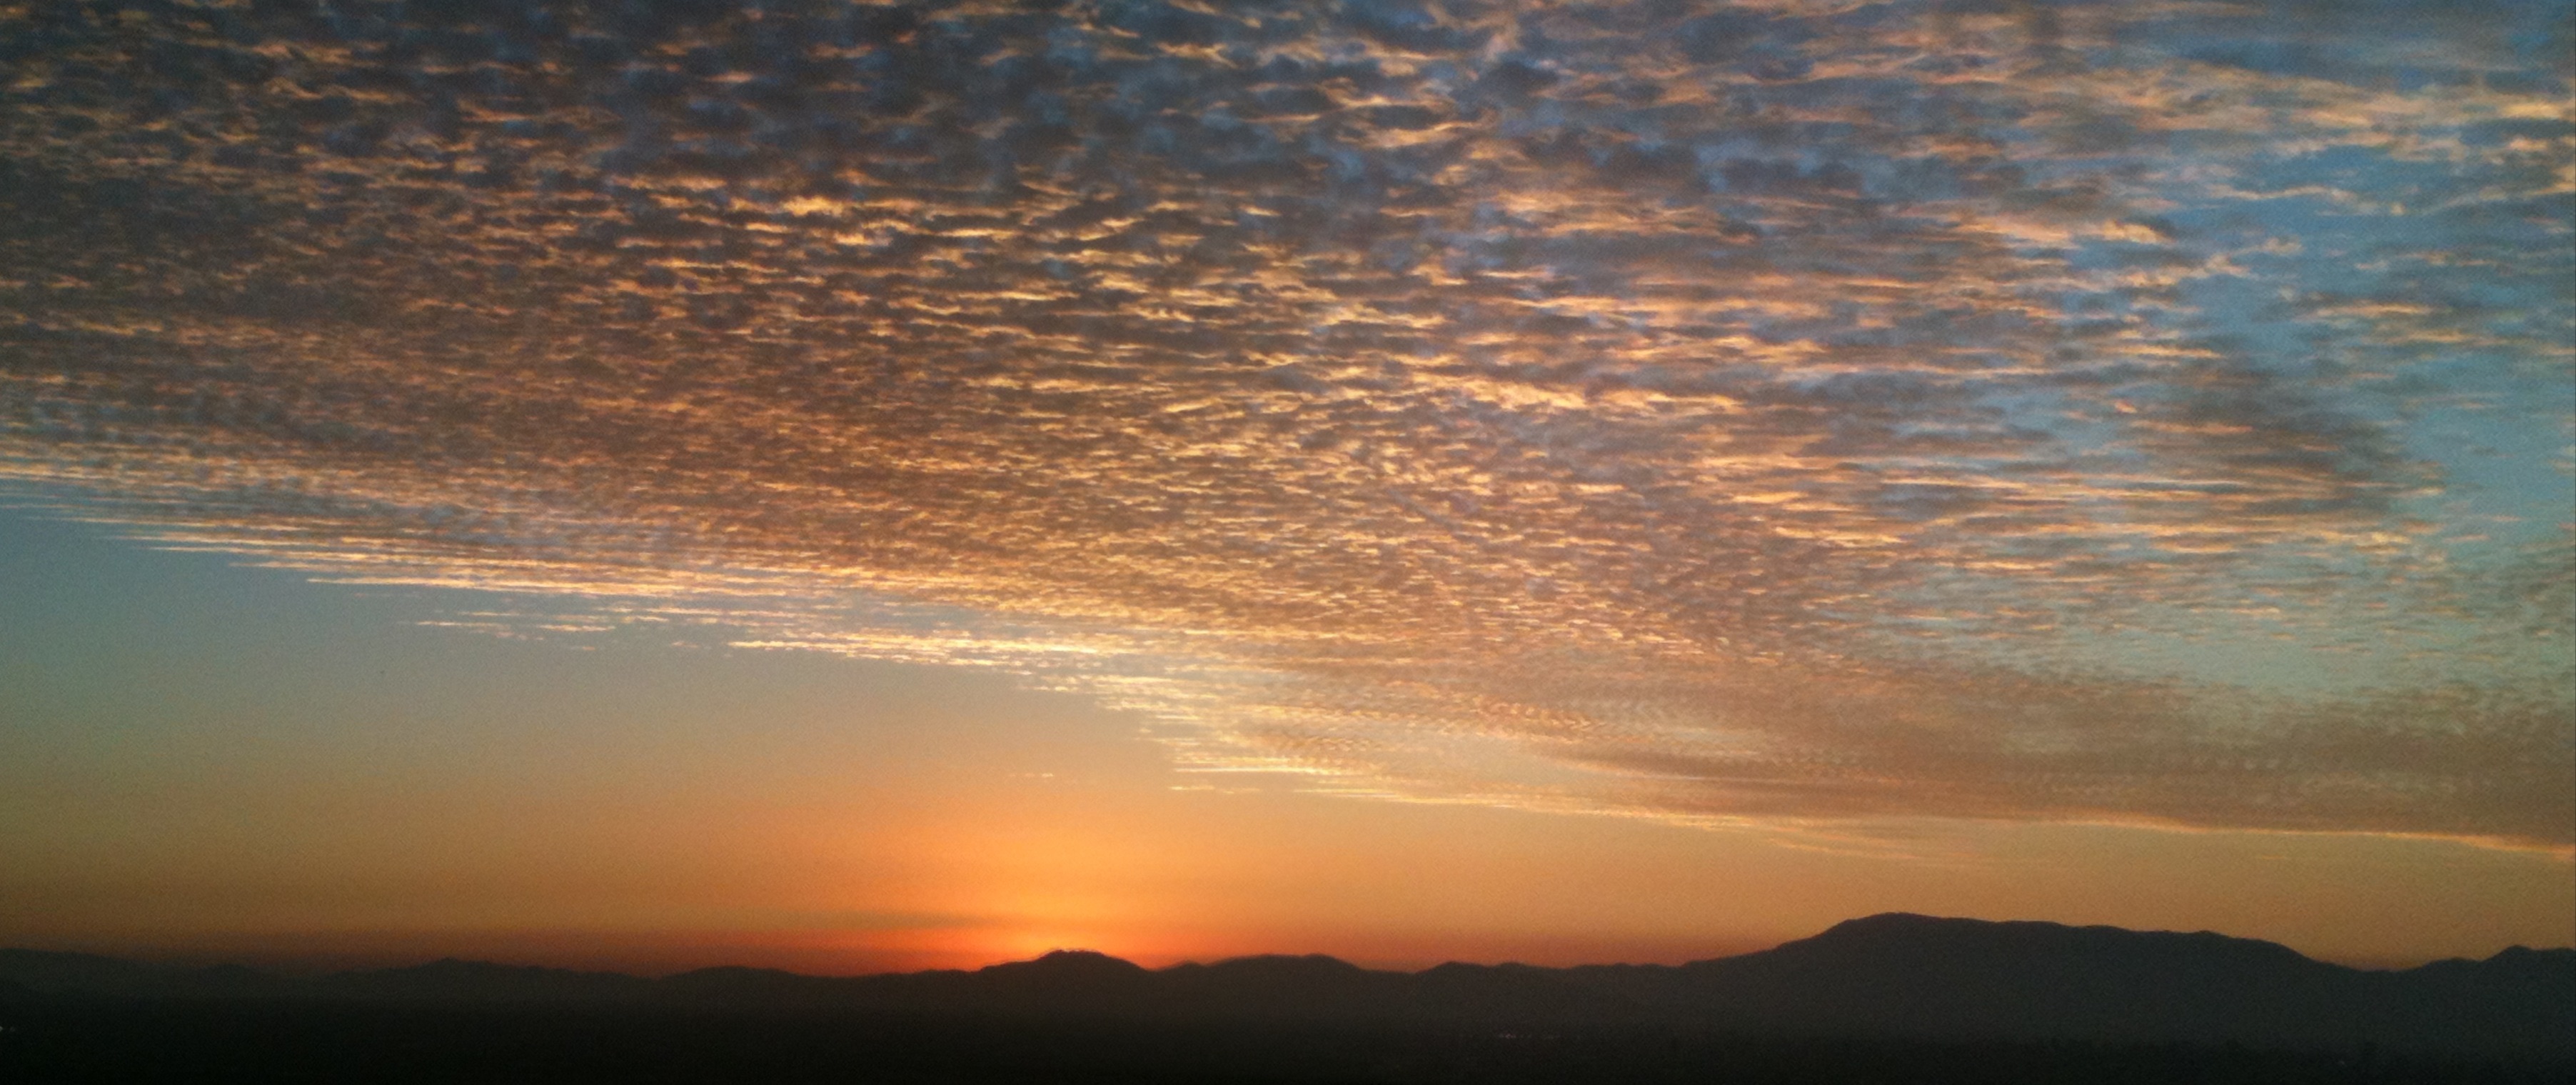
sea, horizon, cloud, sky, sunrise, sunset, sunlight, morning, dawn, atmosphere, dusk, evening, reflection, afterglow, atmospheric phenomenon, red sky at morning